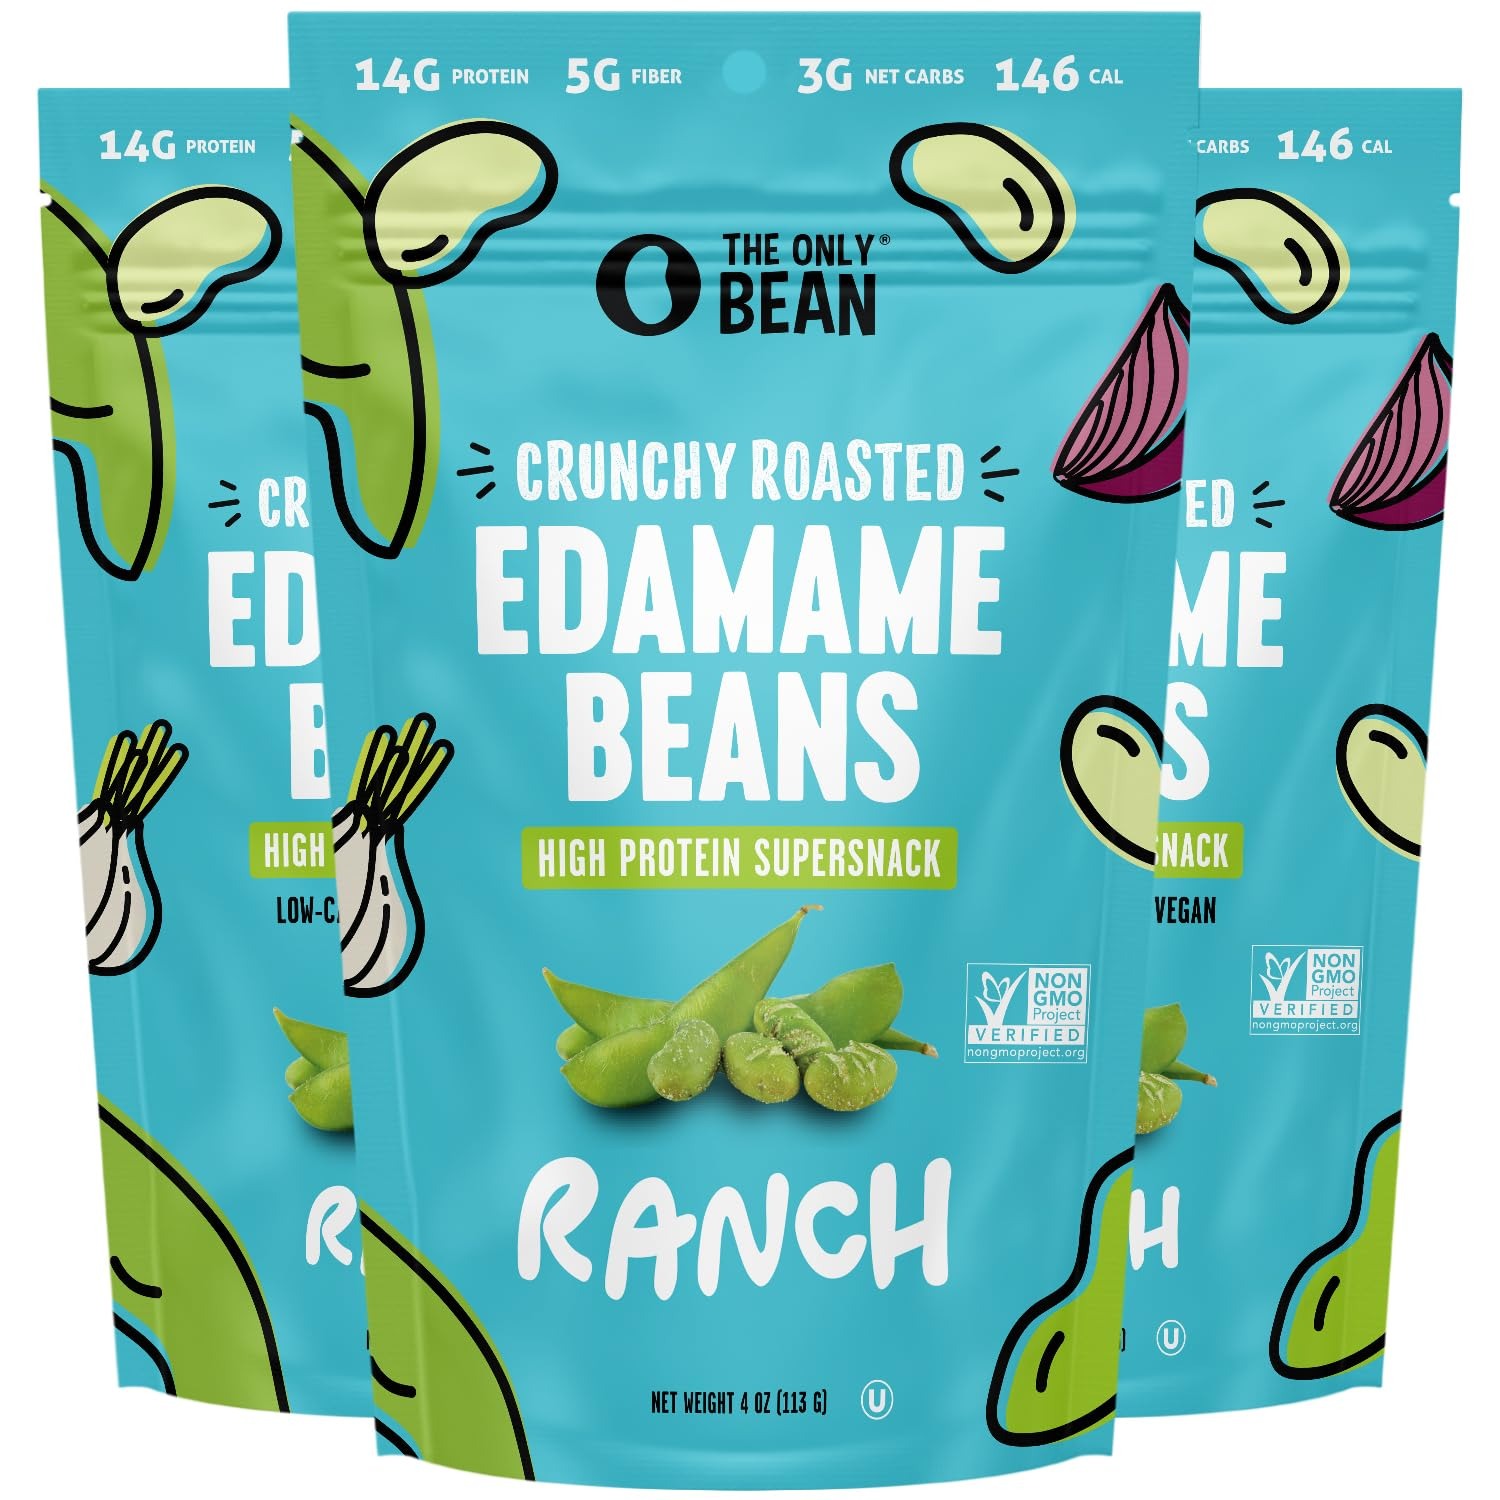
Item Name: The Only Bean Edamame Dry Roasted Low Carb Snacks (Ranch), Vegan Gluten Free Snacks, Healthy Snacks for Kids and Adults, High Protein Snacks, Keto Snacks, Low Calorie, Diabetic Snacks, 4oz (Pack of 3)
Bullet Point 1: HIGH PROTEIN SUPERSNACK: Packed with 14 grams of complete plant-based protein – one serving of The Only Bean Edamame Beans can replace a standard protein bar post-workout to help you grow strong or can even be a perfect snack to support a diet!
Bullet Point 2: LOW-CARB & KETO FRIENDLY SNACK: Enjoy a small handful or the whole bag at once! With only 3 grams of Net Carbs carbs per serving and no cholesterol, these are a heart healthy guilt-free keto food
Bullet Point 3: GUILT FREE SNACKING: Packed with fiber to keep you full and made with clean ingredients, you can snack GUILT FREE! Great as office snacks, a lunch snack, to curb your Japanese snack cravings, groceries and pantry staples, or great for weight watchers on a diet
Bullet Point 4: CRUNCHY, DELICIOUS, and FUN: Our beans are roasted, never-fried, and seasoned to perfection for a satisfying, savory, CRUNCH on every bite! Enjoy it straight from the bag, as a salad topper for extra crunch, or on top of your meal for added fuel! It's a perfect salty spicy snack chip!
Bullet Point 5: SNACKING ON THE GO: Fight hunger and stay fueled with energy on the go. Keep our resealable bags in your backpack, car, gym or trail/hiking bag - wherever adventure takes you.
Value: 12.0
Unit: Ounce

Price: 22.65